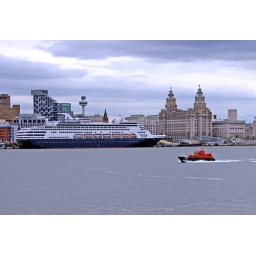
Liverpool pilot boat going out to bring in another ship